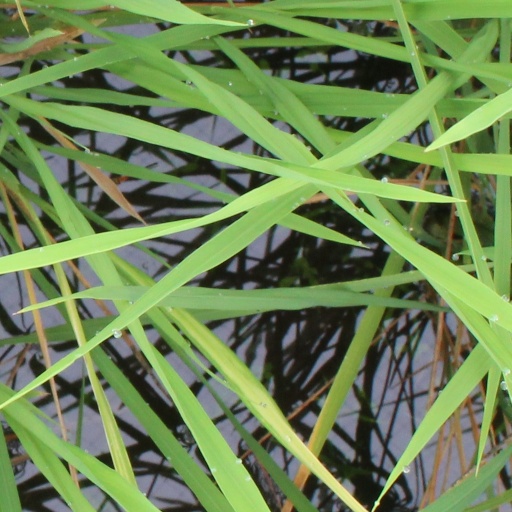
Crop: rice